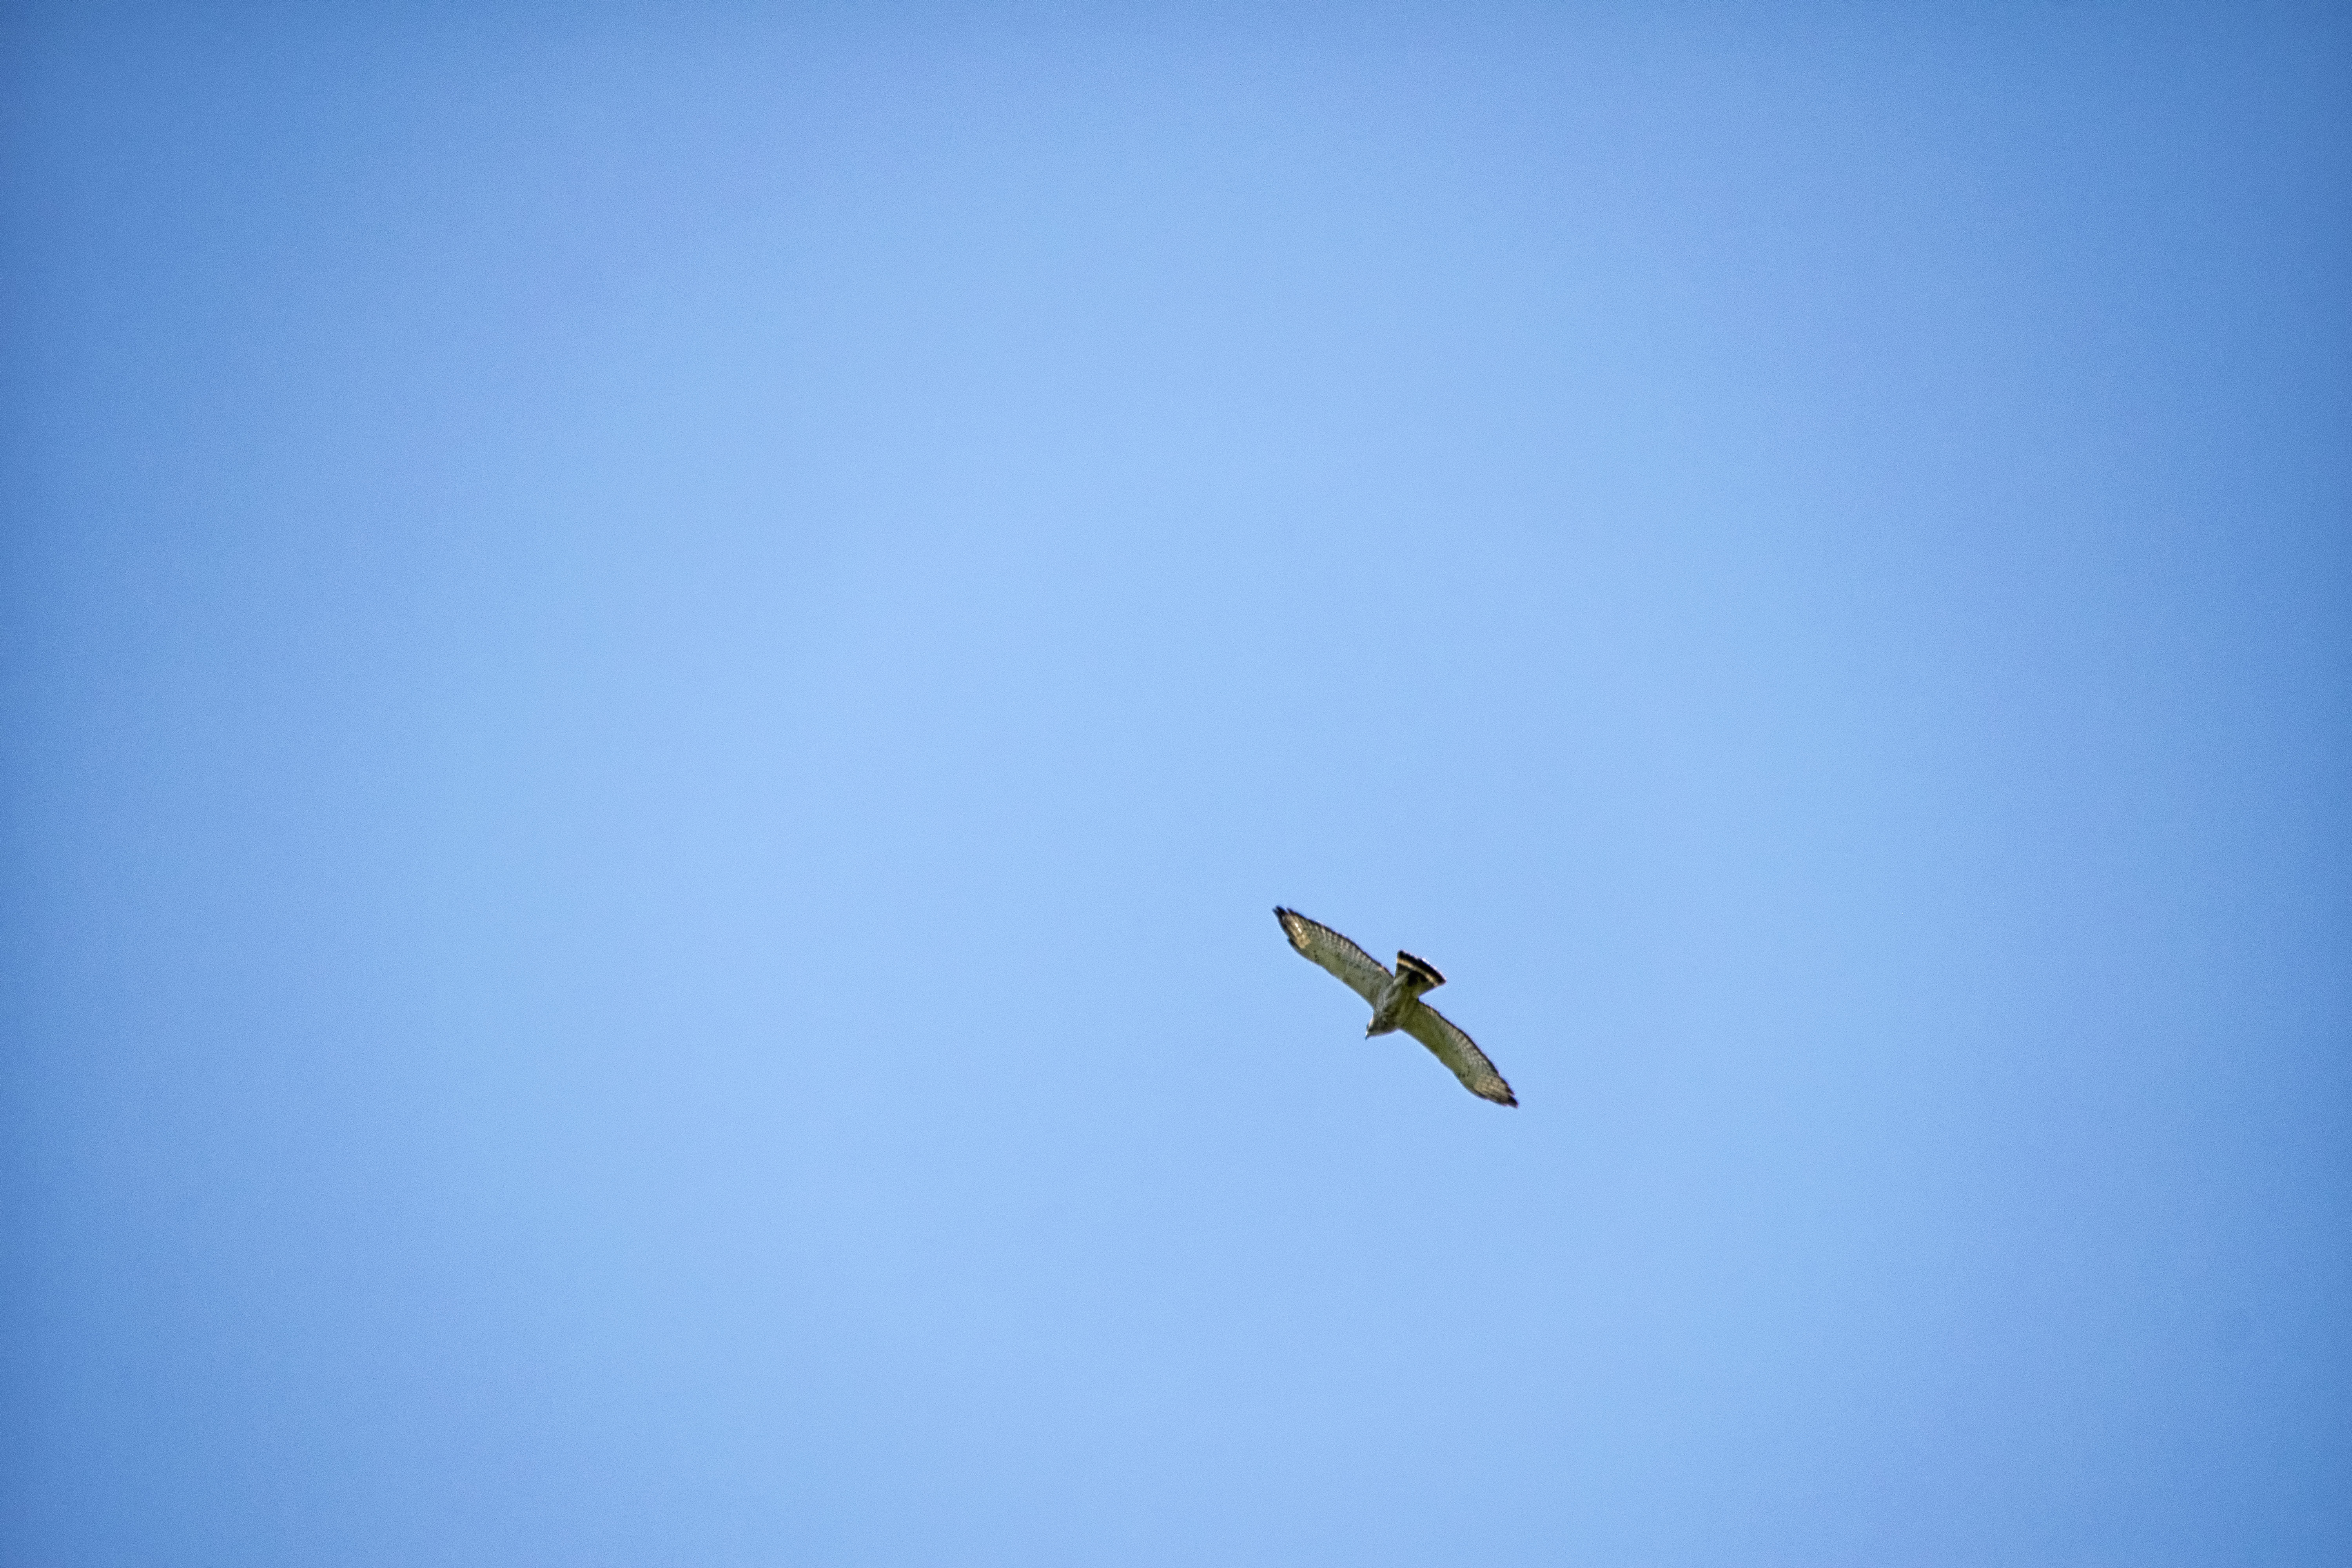
bird, wing, sky, airplane, aviation, flight, blue, winged, hawk, canada, quebec, sherbrooke, oiseau, petite, buse, broad, atmosphere of earth